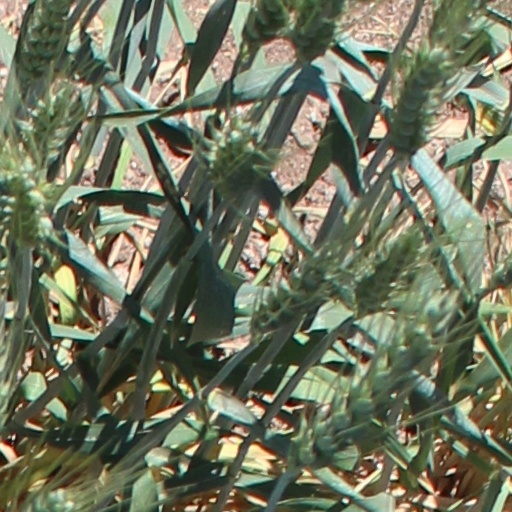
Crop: wheat